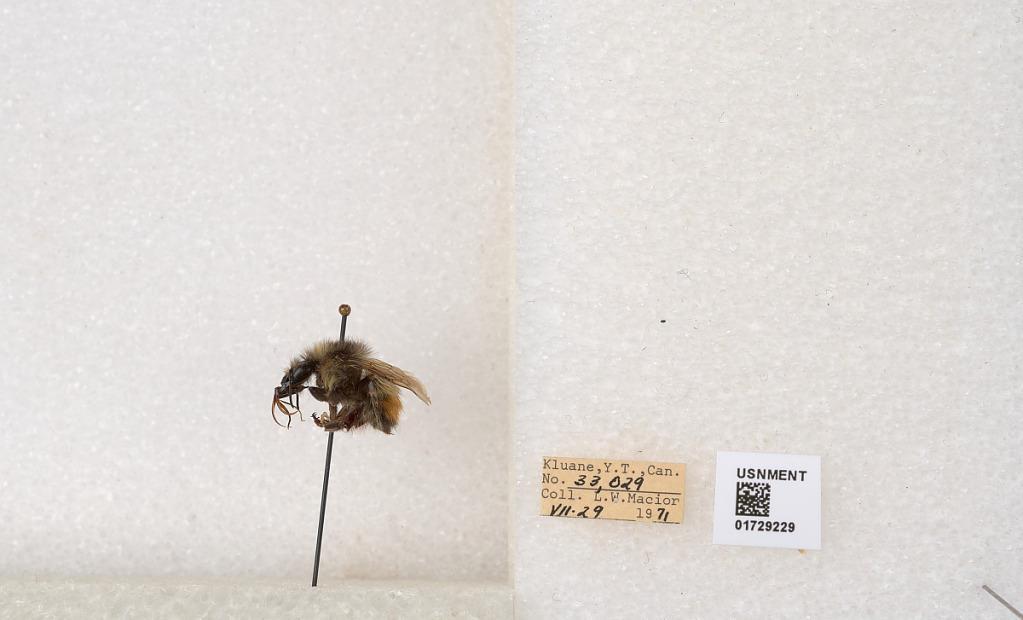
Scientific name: Bombus flavifrons Cresson
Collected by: L. Macior
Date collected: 1971-7-29
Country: Canada
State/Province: Yukon Territory
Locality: Kluane National Park and Reserve
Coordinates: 60.7493, -139.504